Kim Won-sik

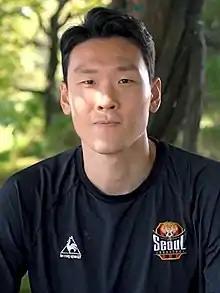
Kim in September 2020

Kim Won-sik (born 5 November 1991) is a South Korean professional footballer who plays as a centre-back or defensive midfielder for K League 2 club Cheonan City.